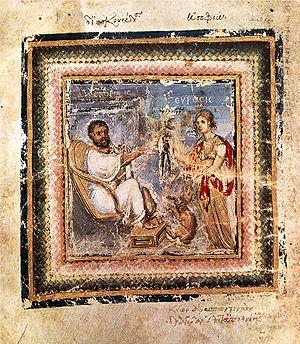
Le Dioscoride de Vienne est l'un des plus anciens exemplaires conservés du De materia medica de Dioscoride, puisqu'il date du début du VIᵉ siècle. Les 491 folios de vélin contiennent plus de 400 dessins d'animaux et de plantes, réalisés pour la plupart dans un style naturaliste. Le manuscrit a été réalisé aux environs de 515 pour la princesse byzantine Anicia Juliana, fille de l’empereur Olybrius. Le codex mesure 37 x 30 cm. Bien qu'il s’agisse initialement d’une copie de luxe, divers indices permettent de penser que, dans les siècles qui ont suivi, il a été utilisé quotidiennement dans un hôpital. On observe qu’il comporte des annotations en arabe. En plus du texte de Dioscoride, il a été ajouté au manuscrit le Carmen de herbis attribué à Rufus, une paraphrase d’un traité ornithologique d’un certain Dionysius, généralement identifié comme étant Denys de Philadelphie, et une paraphrase du traité de Nicandre de Colophon sur le traitement des morsures de serpents.